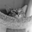
Label: cat